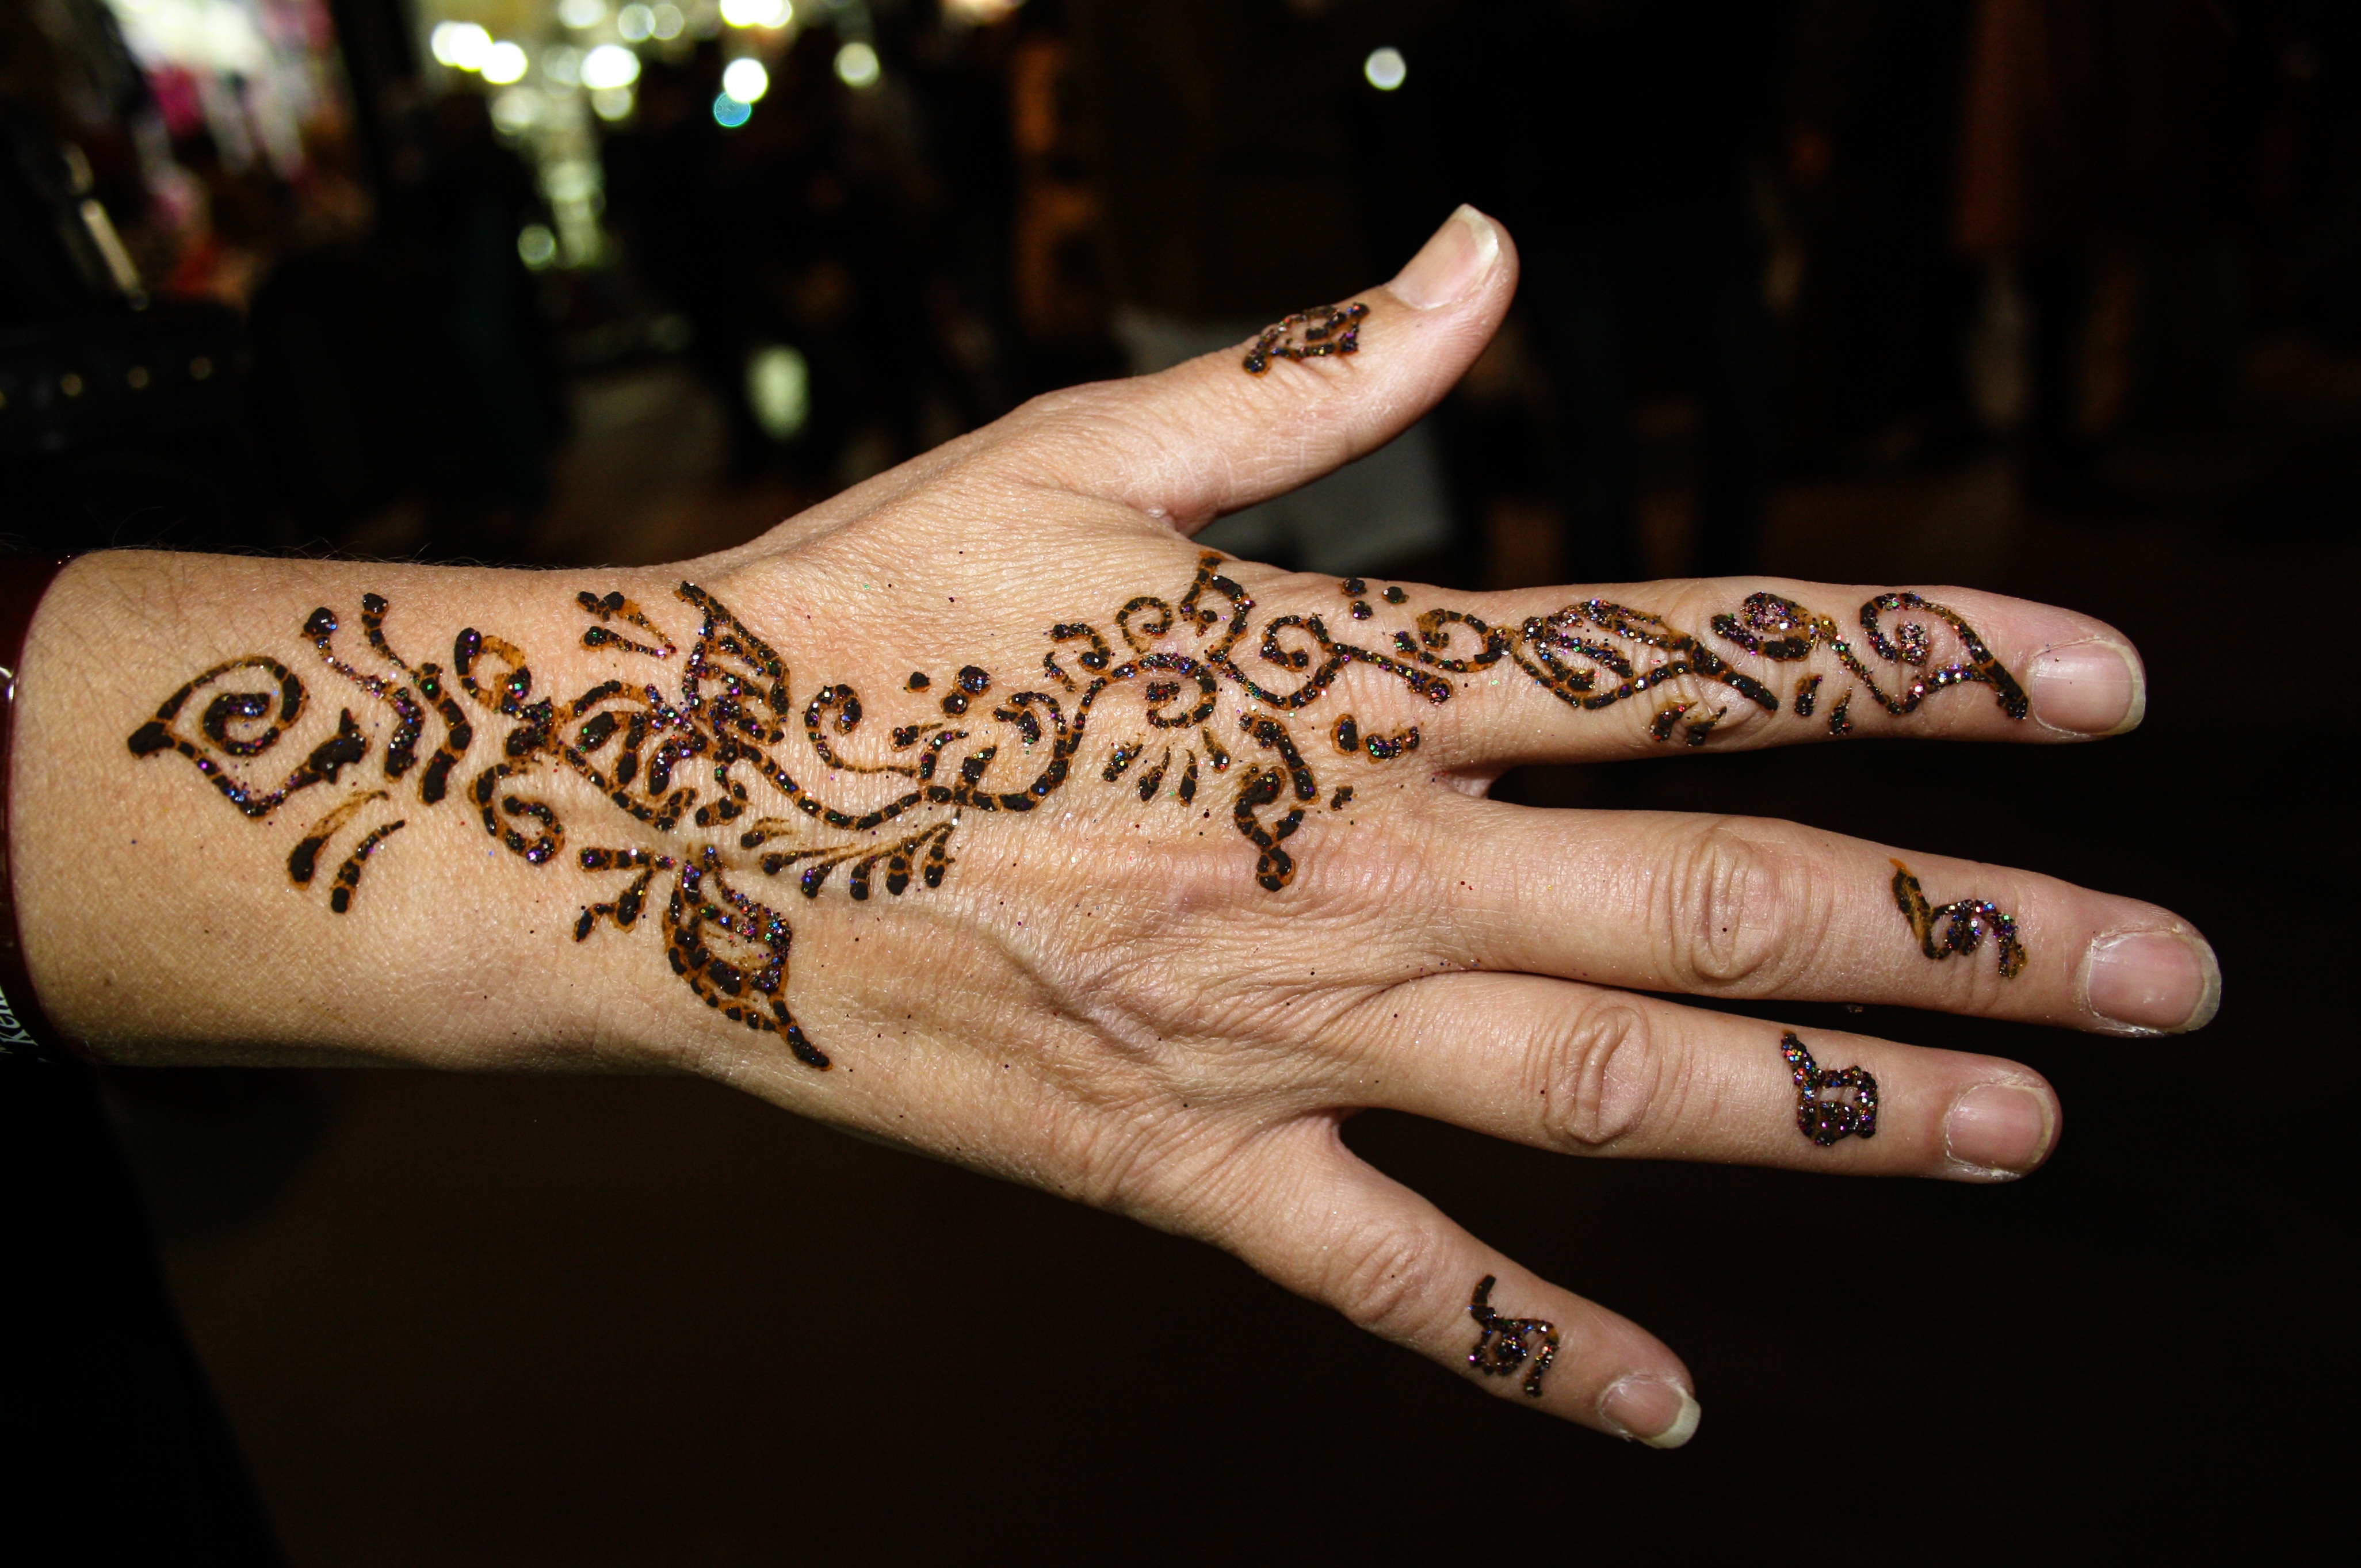
hand, pattern, finger, tattoo, henna, arm, nail, design, mehndi